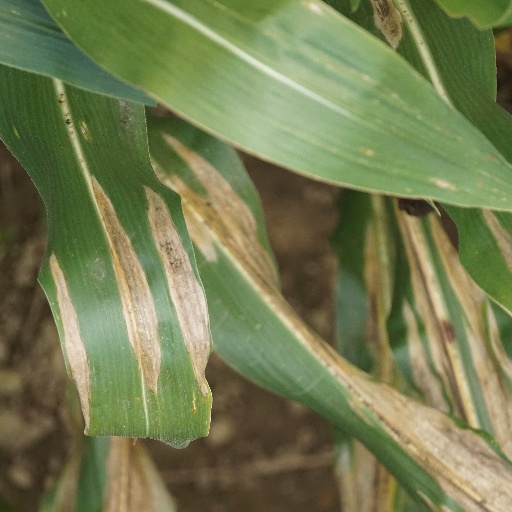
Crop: maize; corn